Military recruit training

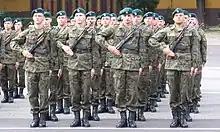
Polish army recruits on foot drill, 2007

Once their training has begun, the right of recruits to leave the military estate (or to quit the armed forces) is denied or tightly restricted. By shaving the head, issuing uniforms, denying privacy, and prohibiting the use of first names, individuality is suppressed.